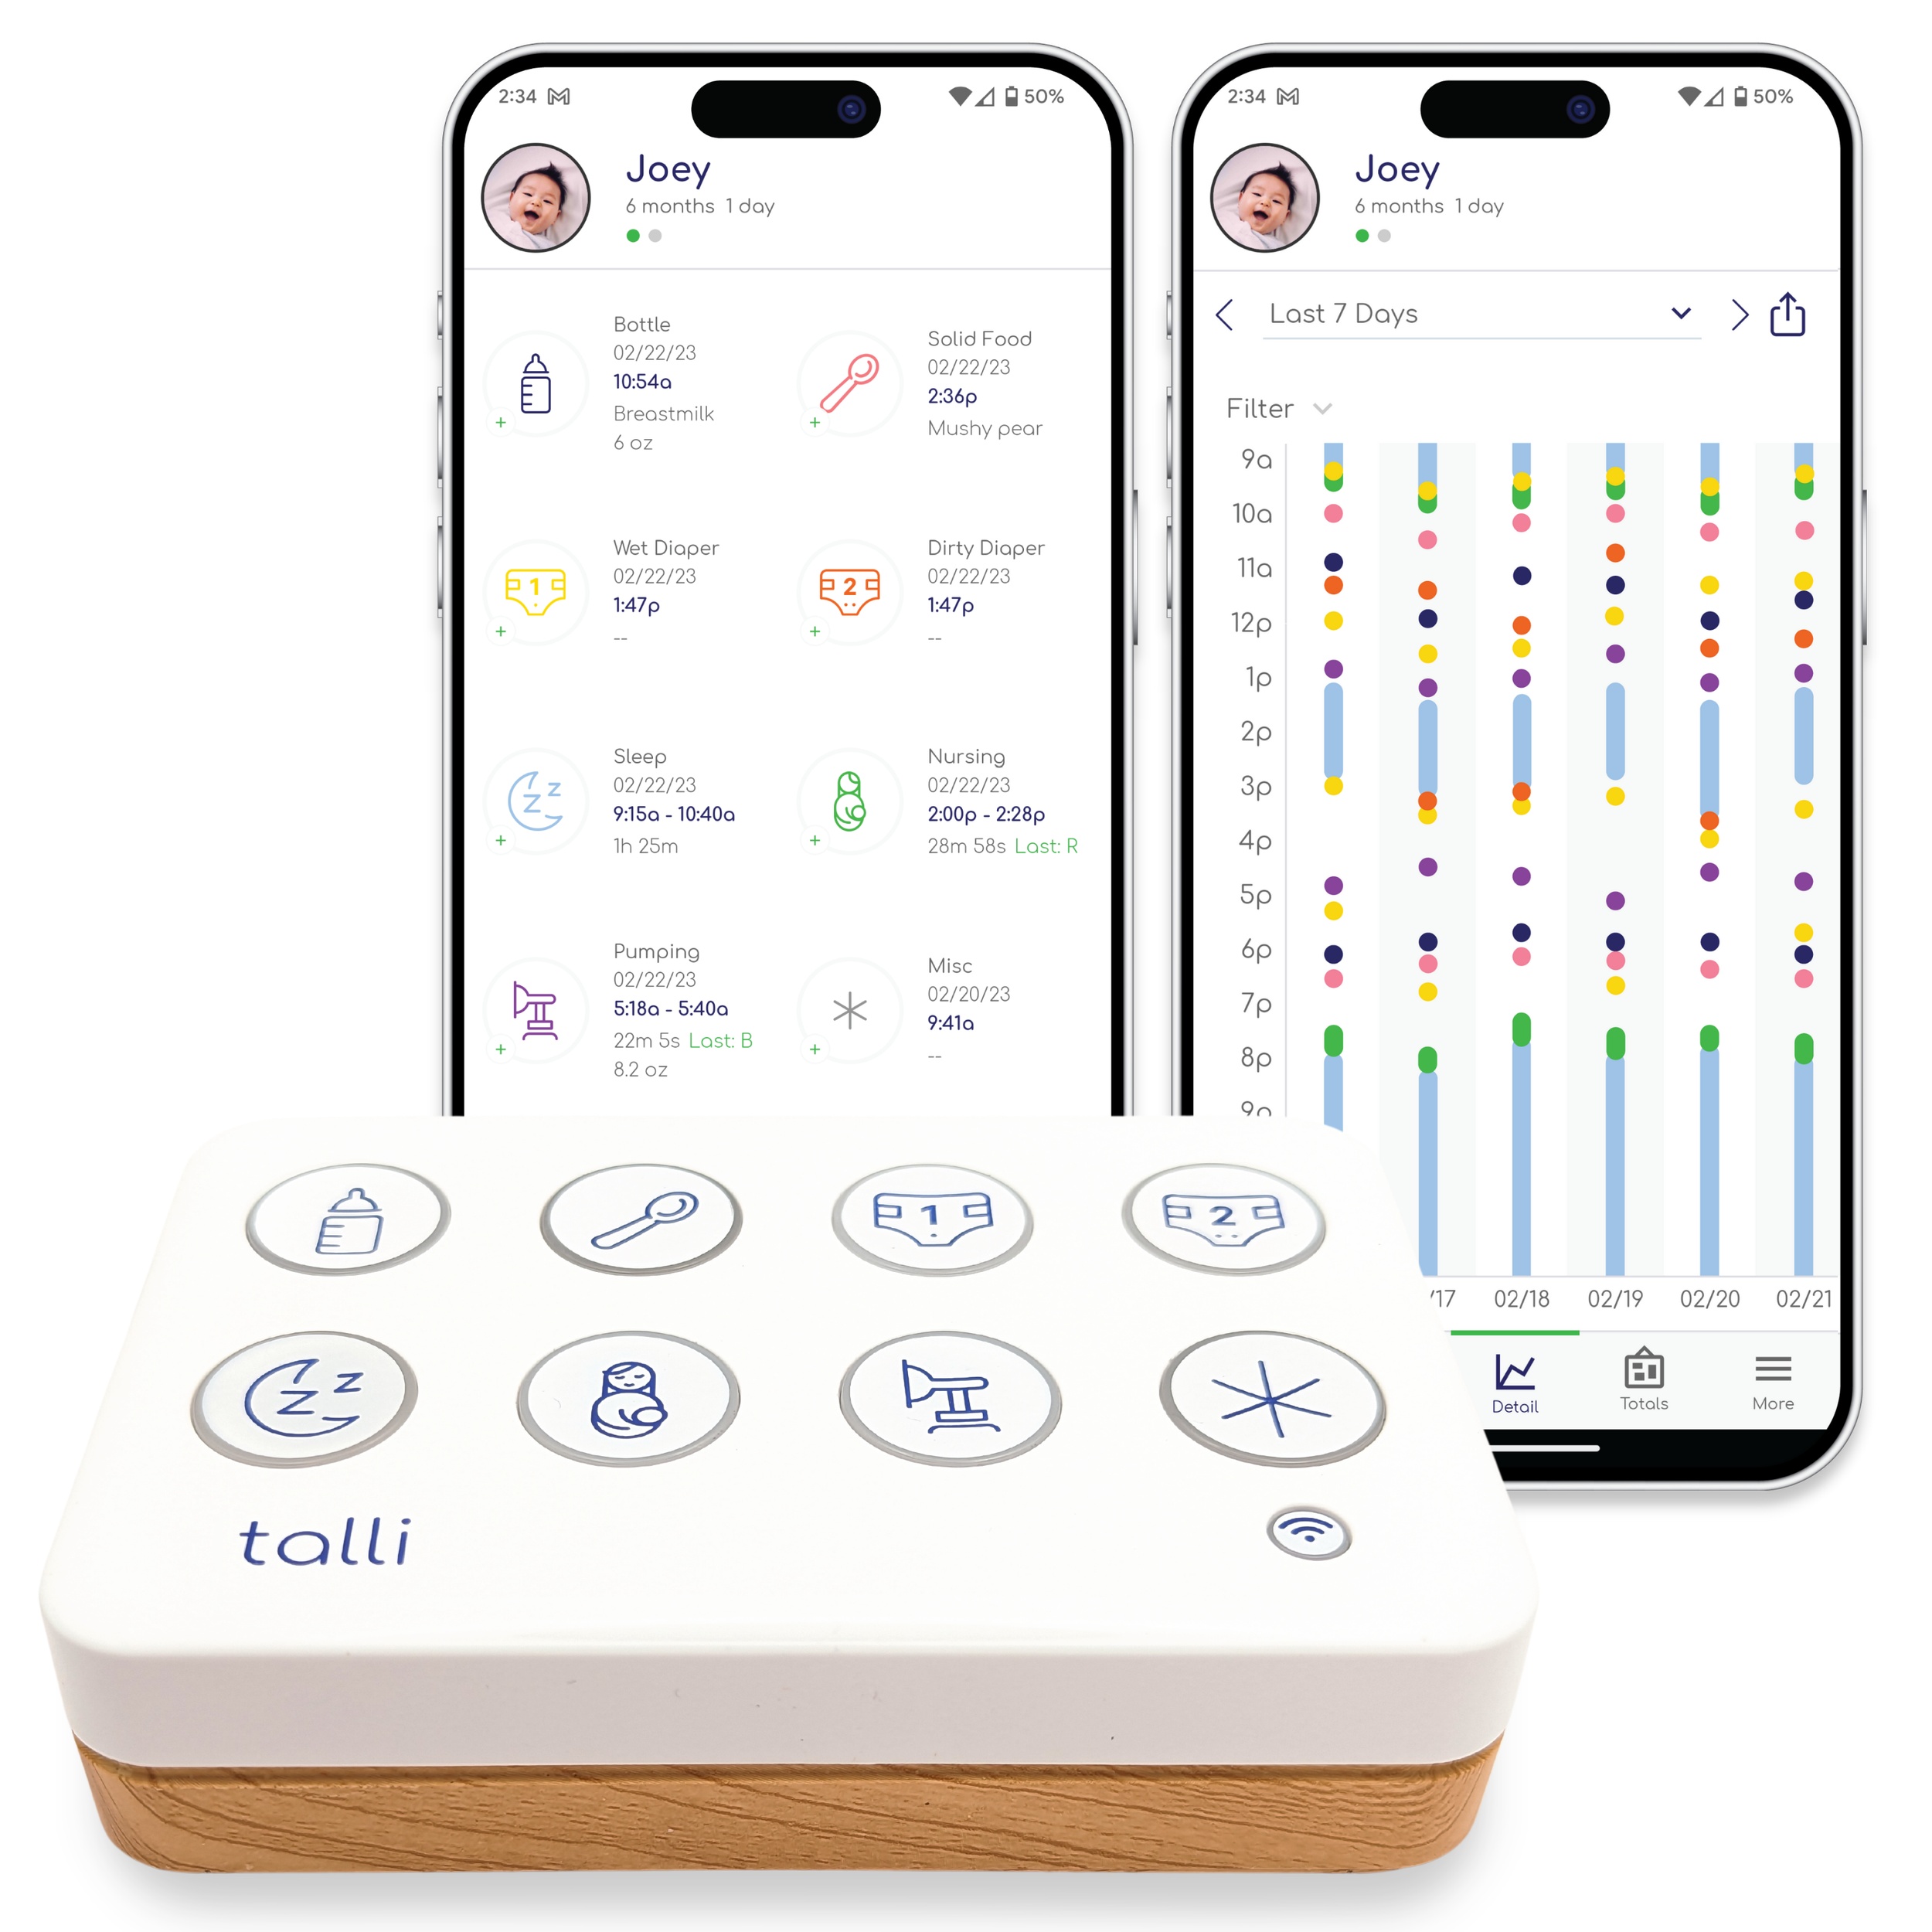
Talli Baby One-Touch Baby Tracker
Effortless tracking: Log feedings, diapers, sleep, and more, with just one touch.☝️ Real-time data: Wi-Fi sends data to the Talli Baby app 📱 where you can see everything anytime, anywhere. Coordinate care across multiple children, caregivers, devices, and apps! Data for days: Talli Baby tracks all the info you need for pediatrician visits, sleep consults, lactation consults, and more. Track baby’s natural rhythms to see patterns & establish routines. Export data to text, email, or print and answer the pediatrician’s questions with confidence! 💪 One press, no stress: No fumbling for your phone or complicated event logging. Talli Baby comes ready to track eight default events right out of the box including sleep, bottle feedings, diapers, pumping, and more! 🍼🥄🚼 App-enabled: Free access to Talli Baby mobile app (iOS & Android), free 7-day trial of premium app subscription*. Upgrade to premium to unlock all customization features, or use the default settings with the free app! Eight buttons, endless customizations: Every Talli Baby device comes with over 90 icon-based decals that coordinate with the app. You can customize it to meet your family's needs, and it can grow with you for medications, therapies, bath time, solid foods, potty training; the combinations are endless! (premium subscription required to customize buttons) Cordless: Talli Baby runs on 4 - AA batteries 🔋🔋 (included), so no cords, cables, or chargers needed. Keep your Talli Baby in a drawer, on the changing table, or mount it to the wall with the included hardware. Requires 2.4Ghz wifi connection. Need a two-pack? Get it here! Have a Babylist registry? Use the button below to add Talli to your registry!
Brand: talli inc
Category: Baby & Toddler > Nursing & Feeding > Baby Care Timers > Digital Timers